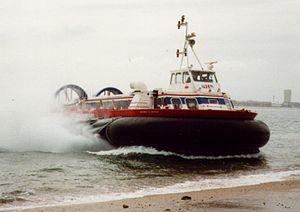
Le British Hovercraft Corporation AP1-88 est un aéroglisseur de taille moyenne construit par le constructeur britannique British Hovercraft Corporation.